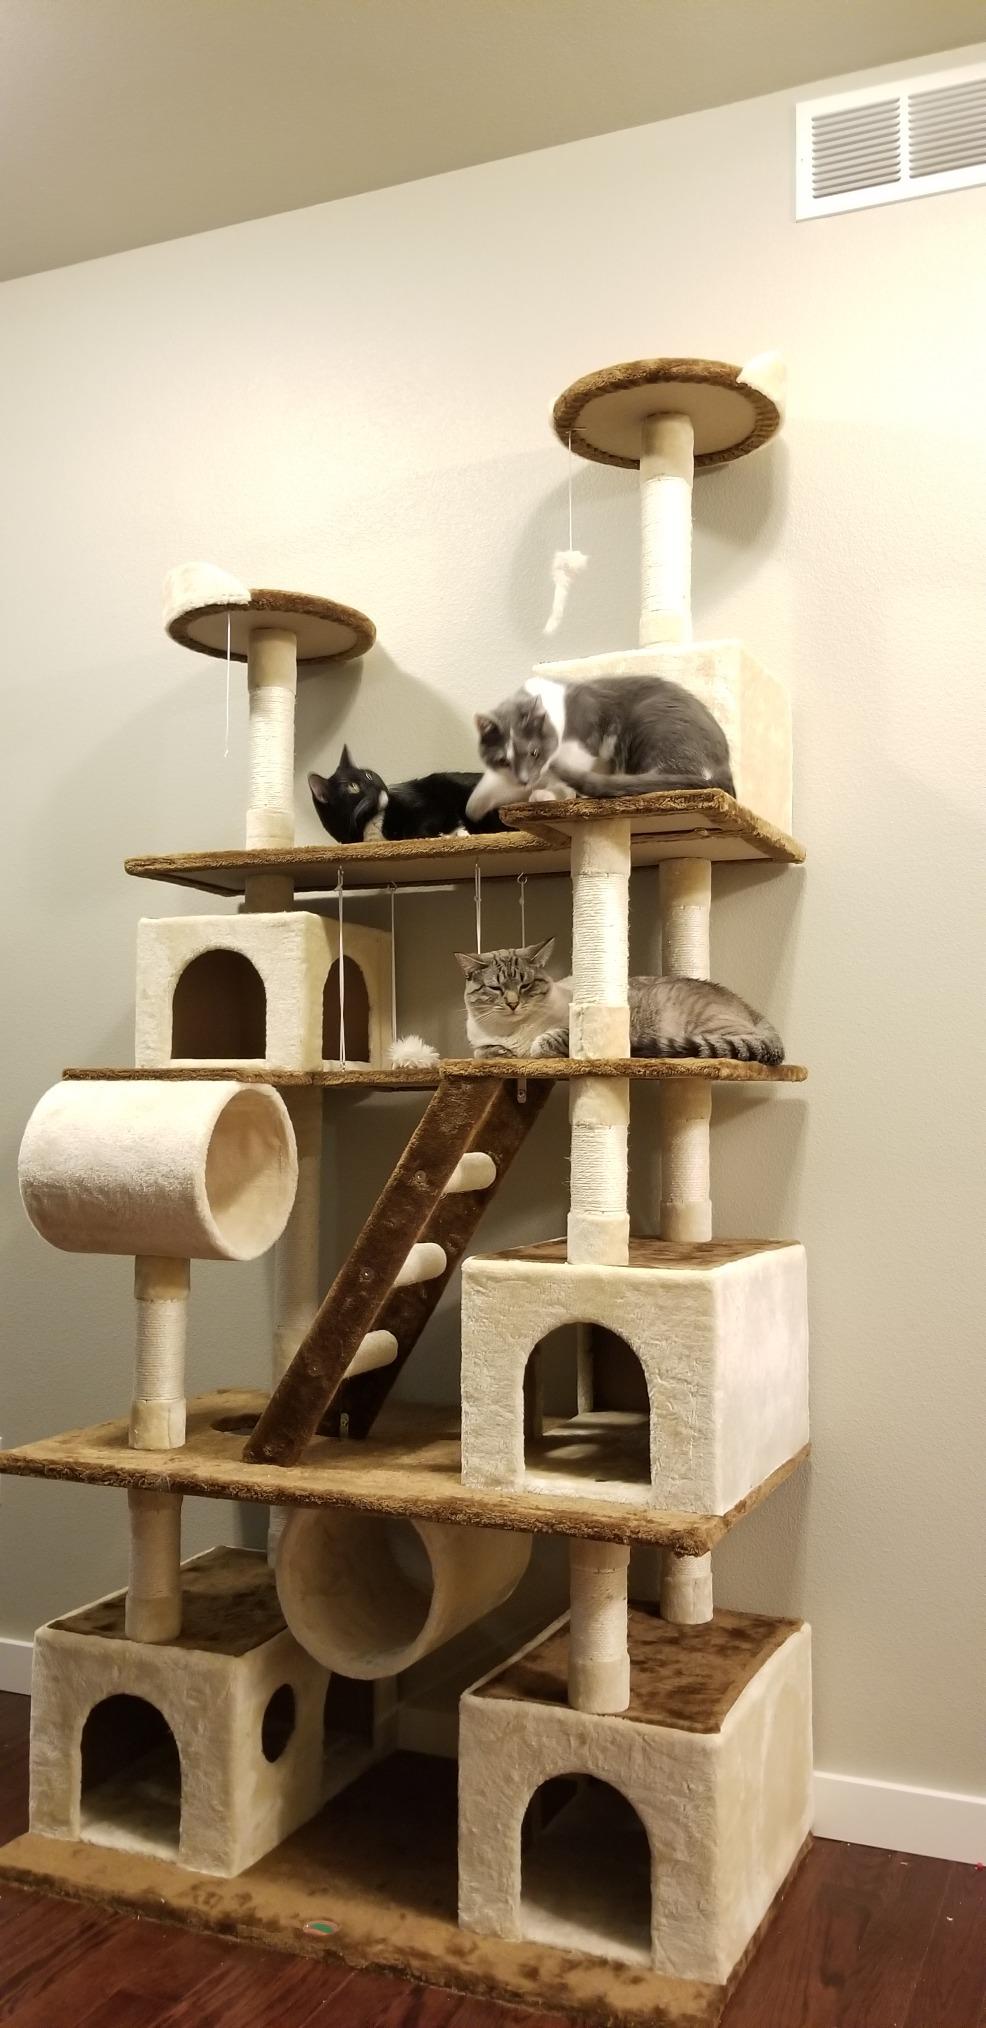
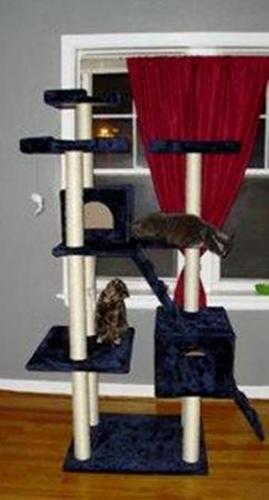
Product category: items_cat tree
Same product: no